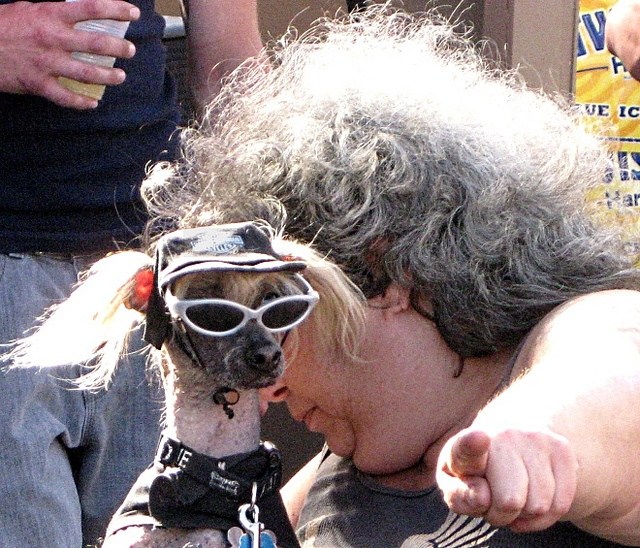
A woman holding a dog wearing a hat and sunglasses.
A dog dressed as a person with hat, sunglasses and all.
A dog wears a hat and sunglasses as the woman beside it points.
A large woman showing off her dog which is wearing sunglasses and a hat.
THERE IS A WOMAN POINTING AT SOMETHING WITH HER DOG